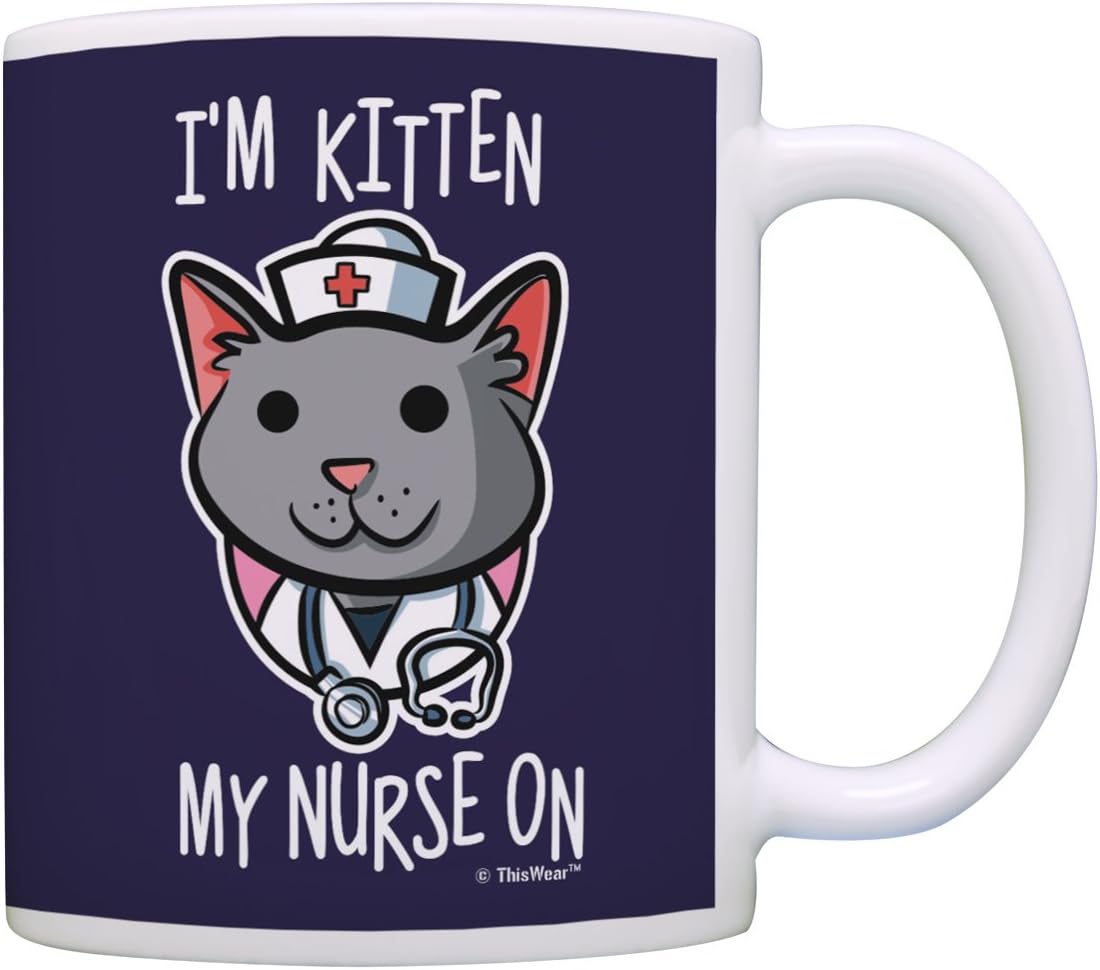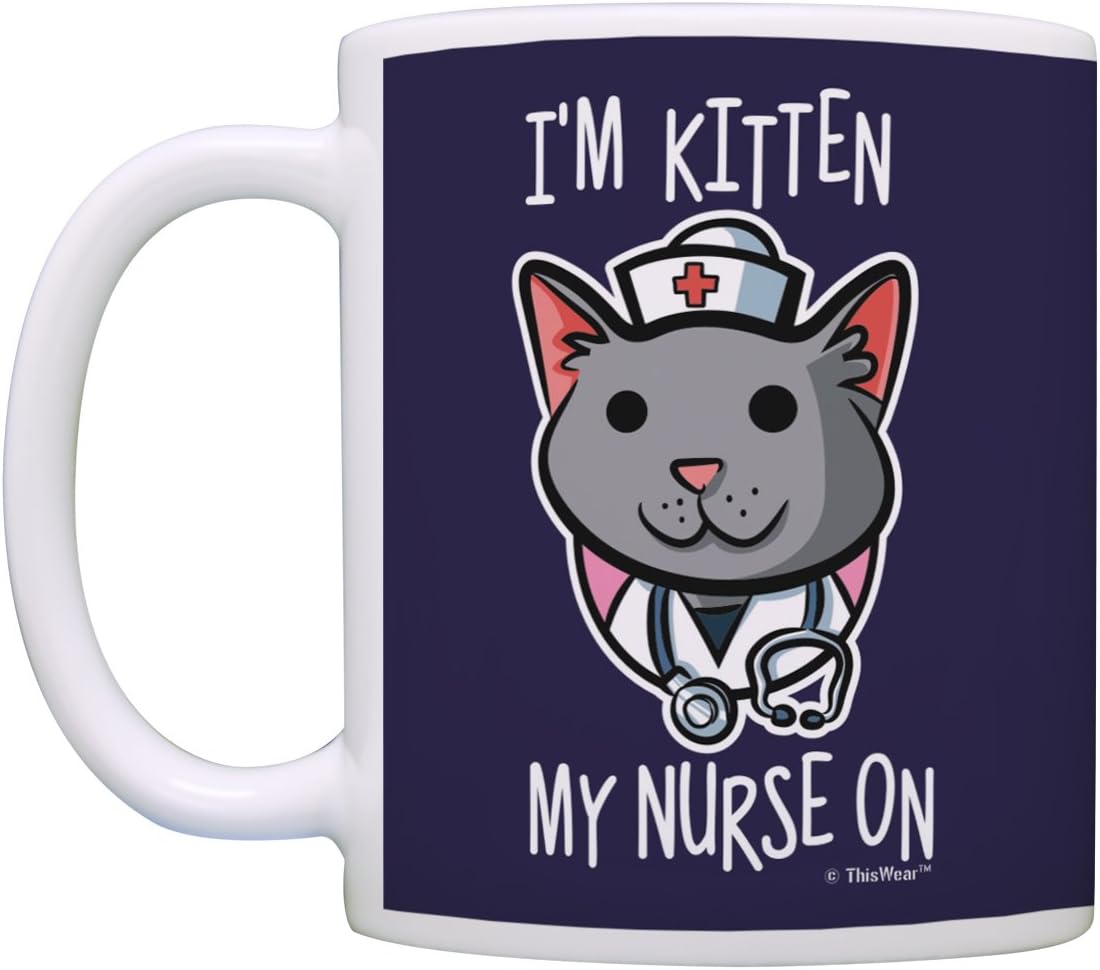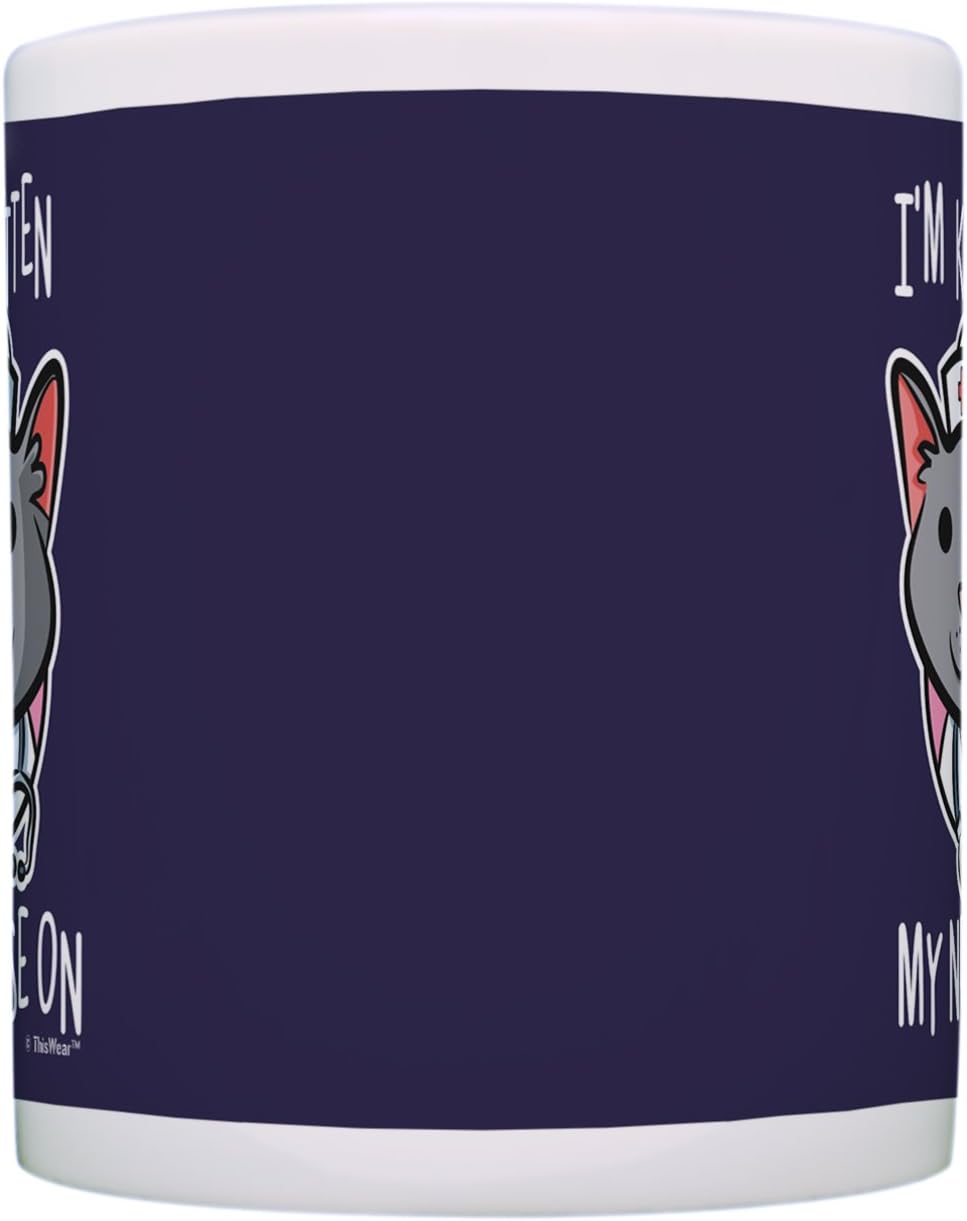
Graduation Gifts for Nurses I'm Kitten My Nurse On Nursing School Gifts Nurse Gifts Funny Nurse Gag Gift Coffee Mug Tea Cup Navy
Category: Amazon Home
A great nurse appreciation gift for nurse appreciation week. Nurse accessories are great gifts for nurses. Nursing student gifts like this make a great birthday gift for a nurse or nurses graduation gift. Funny graduation gifts for nurses make great nursing student gifts. Nurse gift ideas for funny nurses are great for registered nurse gifts, nurse practicioner gifts, nursing school gift and gifts for nursing students. Nurse gag gifts are a funny nurse gift sure to please. This traditional 11 ounce white ceramic coffee mug is perfect for any hot beverage. Wide mouth and large C-handle allow for easy, every day use. Whether drinking your morning coffee at work, or sipping on a hot cup of tea at home, this mug is up to the task. Microwave and dishwasher safe for your convenience. All designs are lead free.
Features: A great nurse appreciation gift for nurse appreciation week. Nurse accessories are great gifts for nurses. Nursing student gifts like this make a great birthday gift for a nurse or nurses graduation gift. Funny graduation gifts for nurses make great nursing student gifts. | This 11 ounce white ceramic coffee mug also makes a great tea cup with its large, easy to grip C-handle. | The imprinted design will display on both sides of the mug as pictured, and will stop approximately 1 inch from both sides of C-handle. | The premium full color sublimation imprint creates a vibrant, long lasting, and lead-free design. | Microwave and dishwasher safe for your convenience.